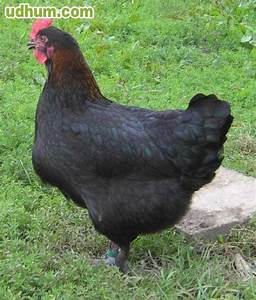
Label: gallina